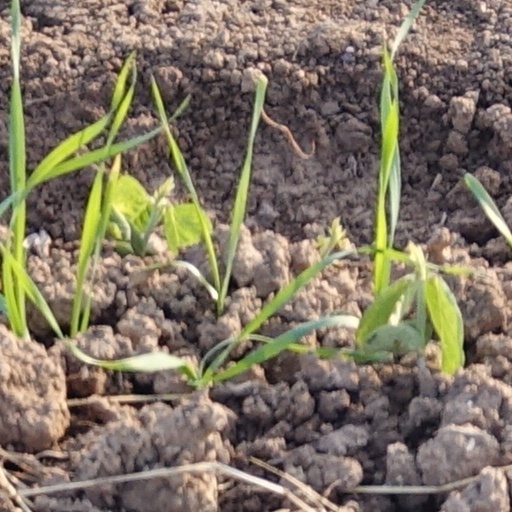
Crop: wheat